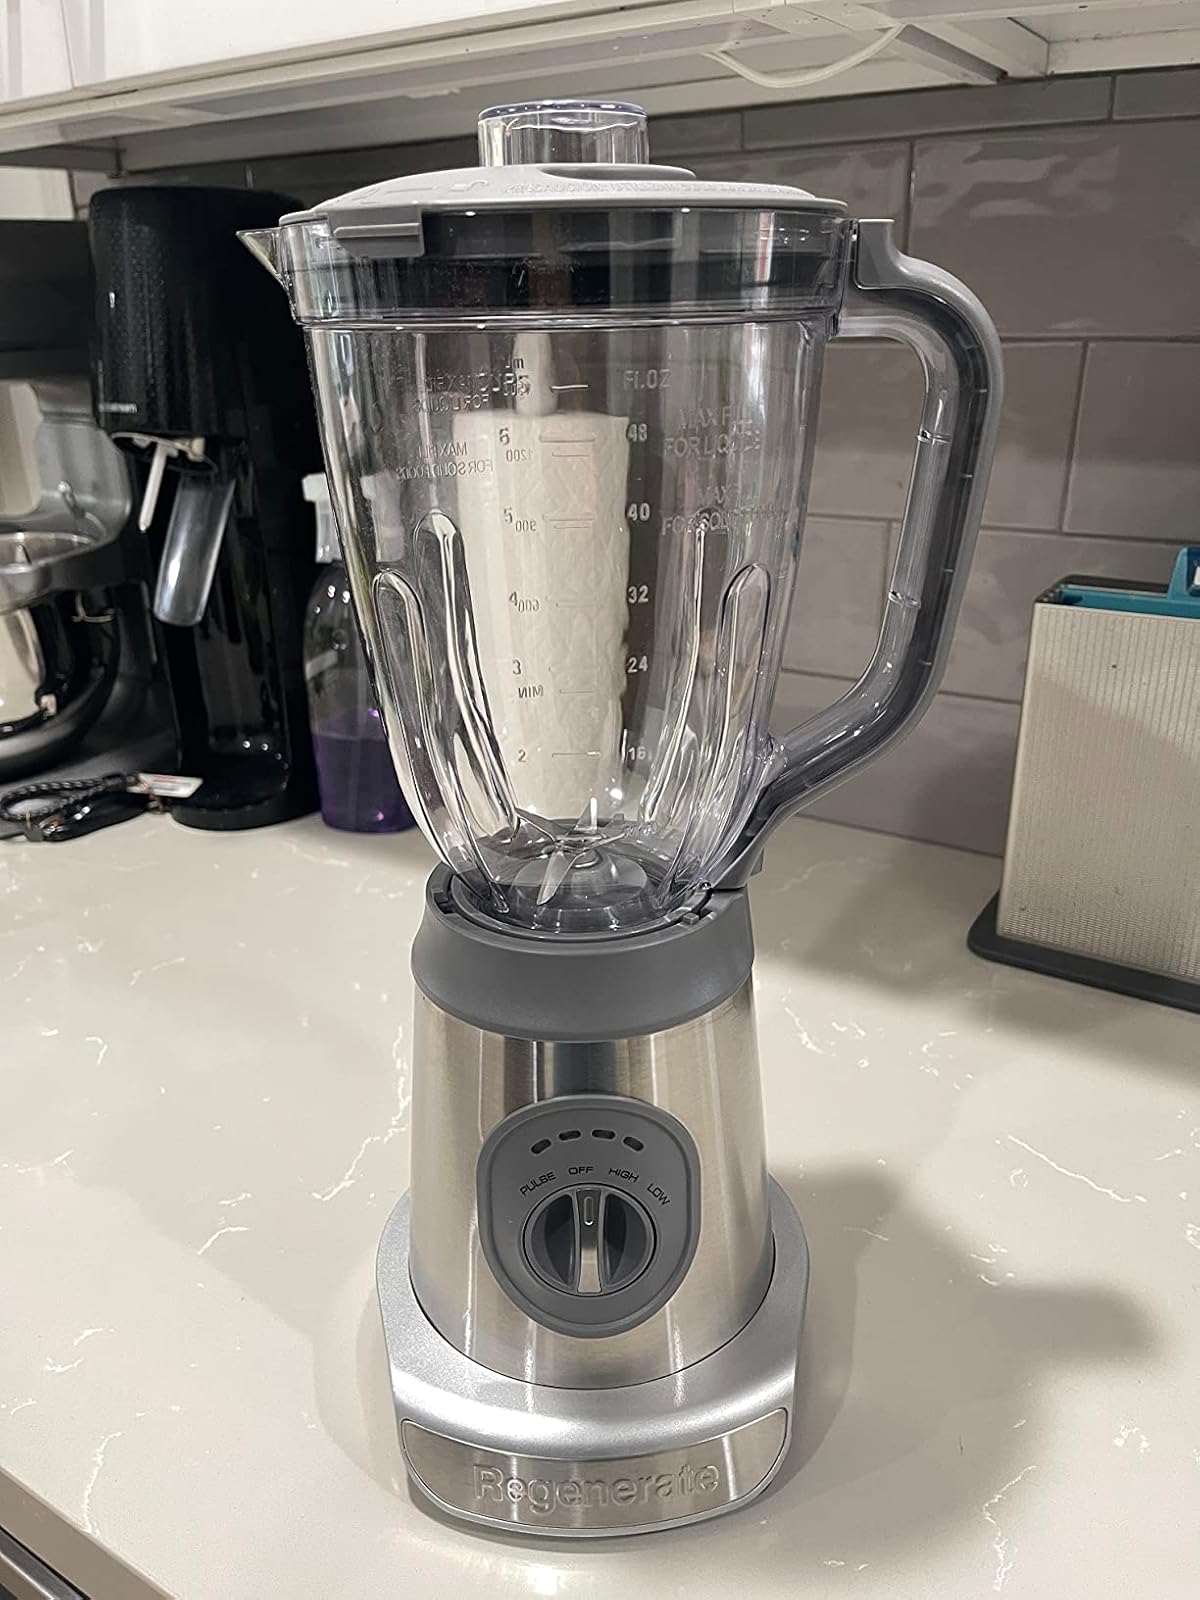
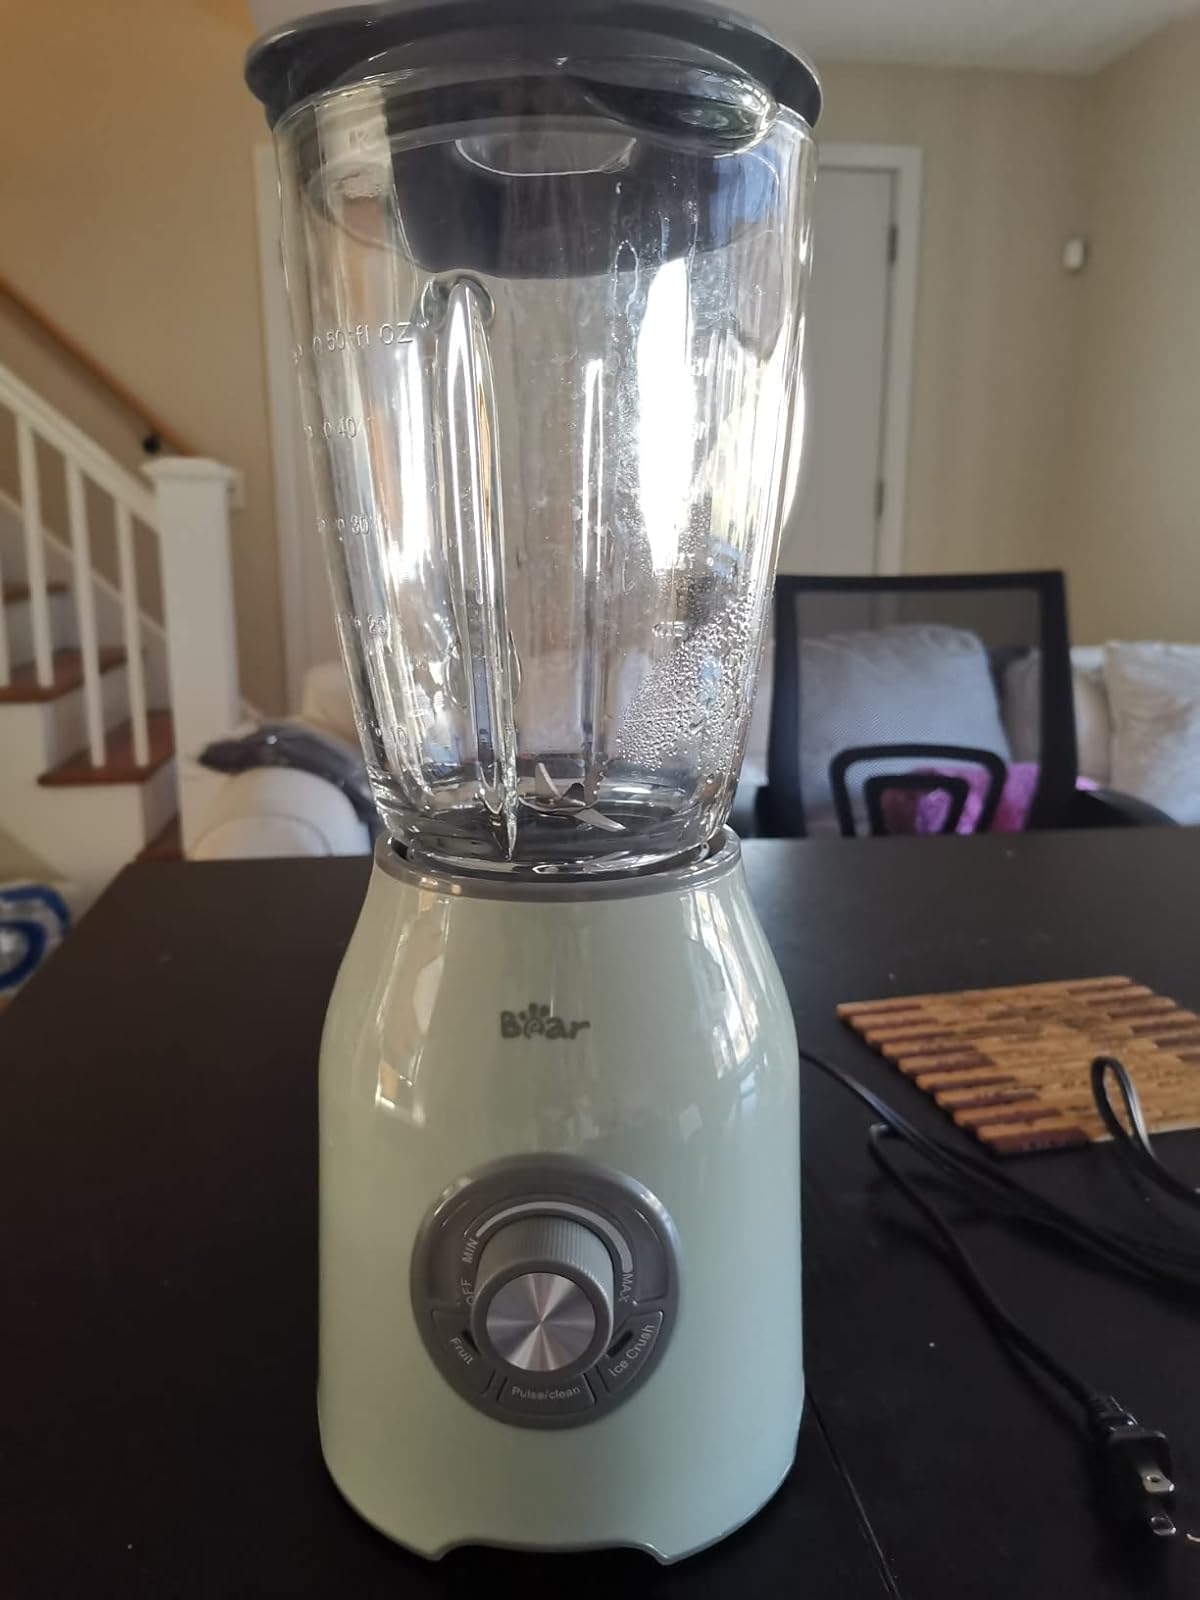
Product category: items_blender
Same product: no